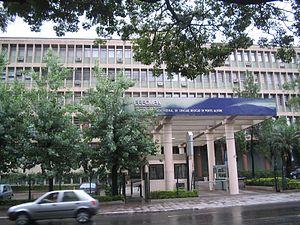
L'université fédérale des sciences de la santé de Porto Alegre est une des universités à dominante médicale les plus célèbres du Brésil. Actuellement, elle propose 8 parcours de formation : Médecine, Nutrition, Orthophonie, Pharmacie, Physiothérapie, Psychologie, Sciences Biomédicales et Soins Infirmiers.